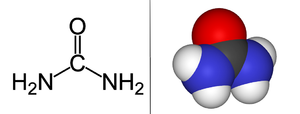
Le terme urée désigne à la fois un composé chimique particulier et un ensemble de composés organiques :